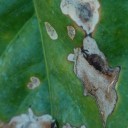
Label: Miner